John Crackston

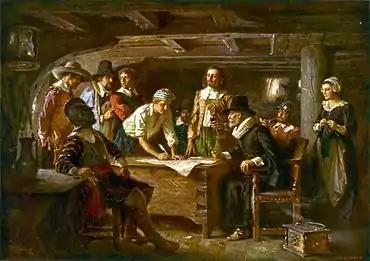
"Signing the Mayflower Compact 1620", a painting by Jean Leon Gerome Ferris 1899

In 1620 John Crackston came to the "Mayflower" with the Leiden contingent in the company of his son John. It is believed that his wife, name unknown, may have been deceased and therefore the reason his son was with him on the voyage without his mother. His daughter Anna had married in 1618 and did not accompany them.